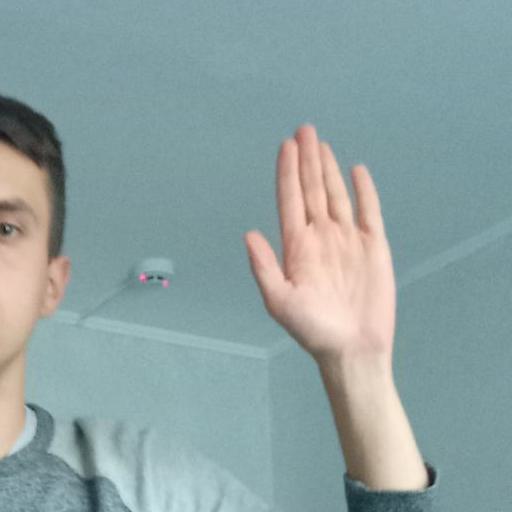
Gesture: stop